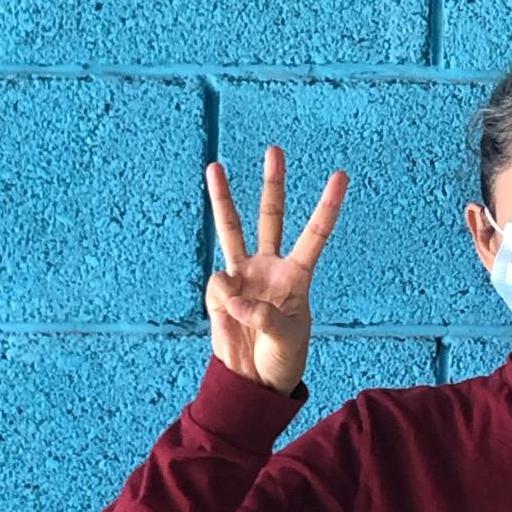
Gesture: three